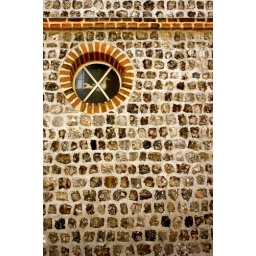
bird in the window